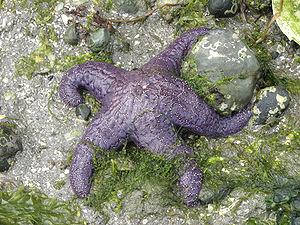
Pisaster ochraceus à Ganges Harbour, Salt Spring Island (Colombie-Britannique, Canada).
Pisaster ochraceus est une espèce d'étoiles de mer, de la famille des Asteriidae. Elles sont communes sur la côte ouest des États-Unis.
Les Asteriidae sont une famille d'étoiles de mer, de l'ordre des Forcipulatida.
Pisaster est un genre d'étoiles de mer, échinodermes de la famille des Asteriidae. Elles sont communes sur la côte ouest des États-Unis.